RAF Grafton Underwood

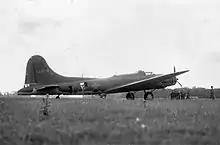
A B-17E Flying Fortress (serial number 41-2578) nicknamed "Butcher Shop" of the 97th Bomb Group, 17 August 1942

The ground echelons of the 97th Bombardment Group, having sailed from the New York port of embarkation aboard HMS "Queen Elizabeth" on 4 June 1942, arrived at Gourock, Scotland on 10 June 1942. After disembarking the following day, they travelled by train and then by truck to Northamptonshire, England and soon they arrived at their respective RAF Airdromes on 12 June 1942. The 97th Bomb Group Headquarters personnel and the 340th and 341st Bomb Squadron ground personnel went to RAF Polebrook. The 342d and 414th Bomb Squadron ground personnel went to RAF Grafton Underwood. On 6 July 1942 a 97th Bombardment Group flight echelon from two Boeing B-17E Flying Fortress Bomb Squadrons (four B-17Es each from the 342d and the 414th), which had been held up at Goose Bay by bad weather, arrived at their assigned RAF base in England (Grafton Underwood) and rejoined their ground echelon. The newcomers found their old comrades, after almost a month abroad, adept at calculations in shillings and pence, and authorities on other peculiarities on life in England.